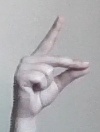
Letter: ta